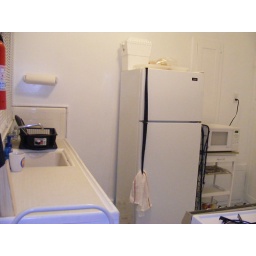
This shows you the counter space available in the kitchen and the fridge, microwave and microwave cart that I'm selling.